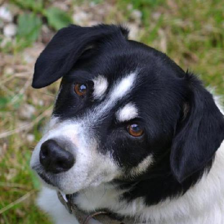
Label: animals